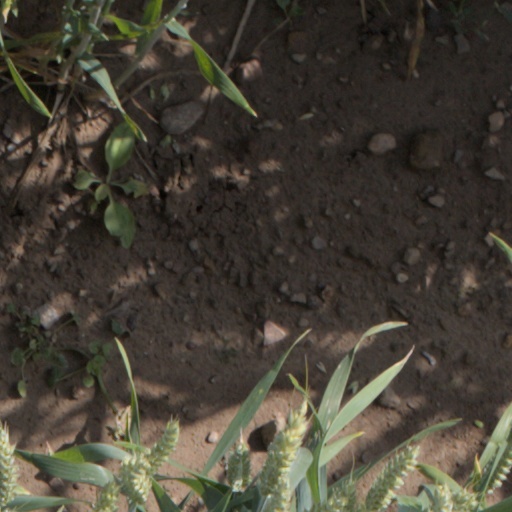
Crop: wheat